Clyman Subdivision

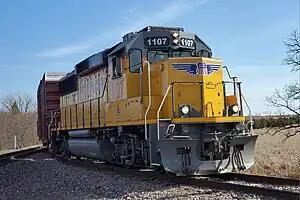
UP 1107, an EMD GP60, leads a train onto the Clyman Sub in Clyman Junction

The Clyman Subdivision or Clyman Sub is a railway line owned and operated by the Union Pacific Railroad. It branches off of the Adams Subdivision to the north in Clyman Junction, Wisconsin, and continues south to Fort Atkinson, Wisconsin, where the line terminates. It is a segment of a former Chicago and North Western Railway line, which ran from Fond du Lac to Janesville. It is mainly used for locals that serve the many industrial spurs located along the line.